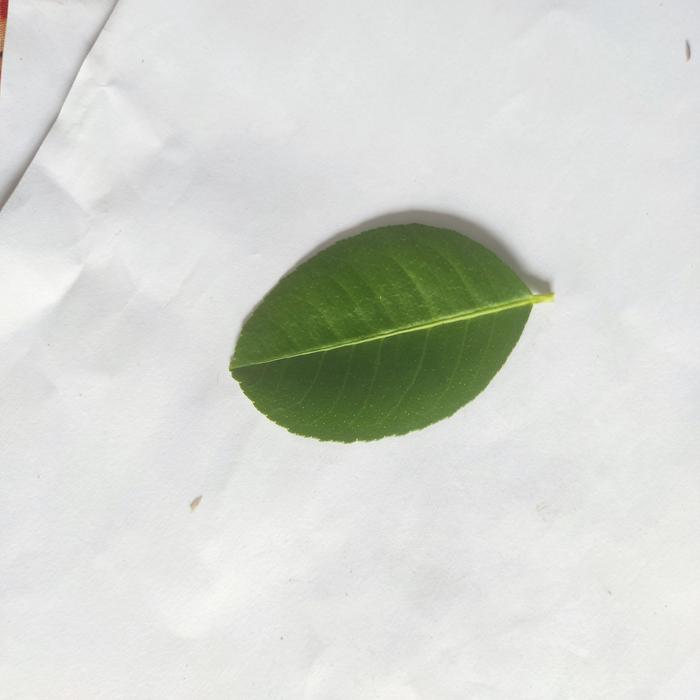
Crop: Lemon
Leaf condition: Healthy_Leaf